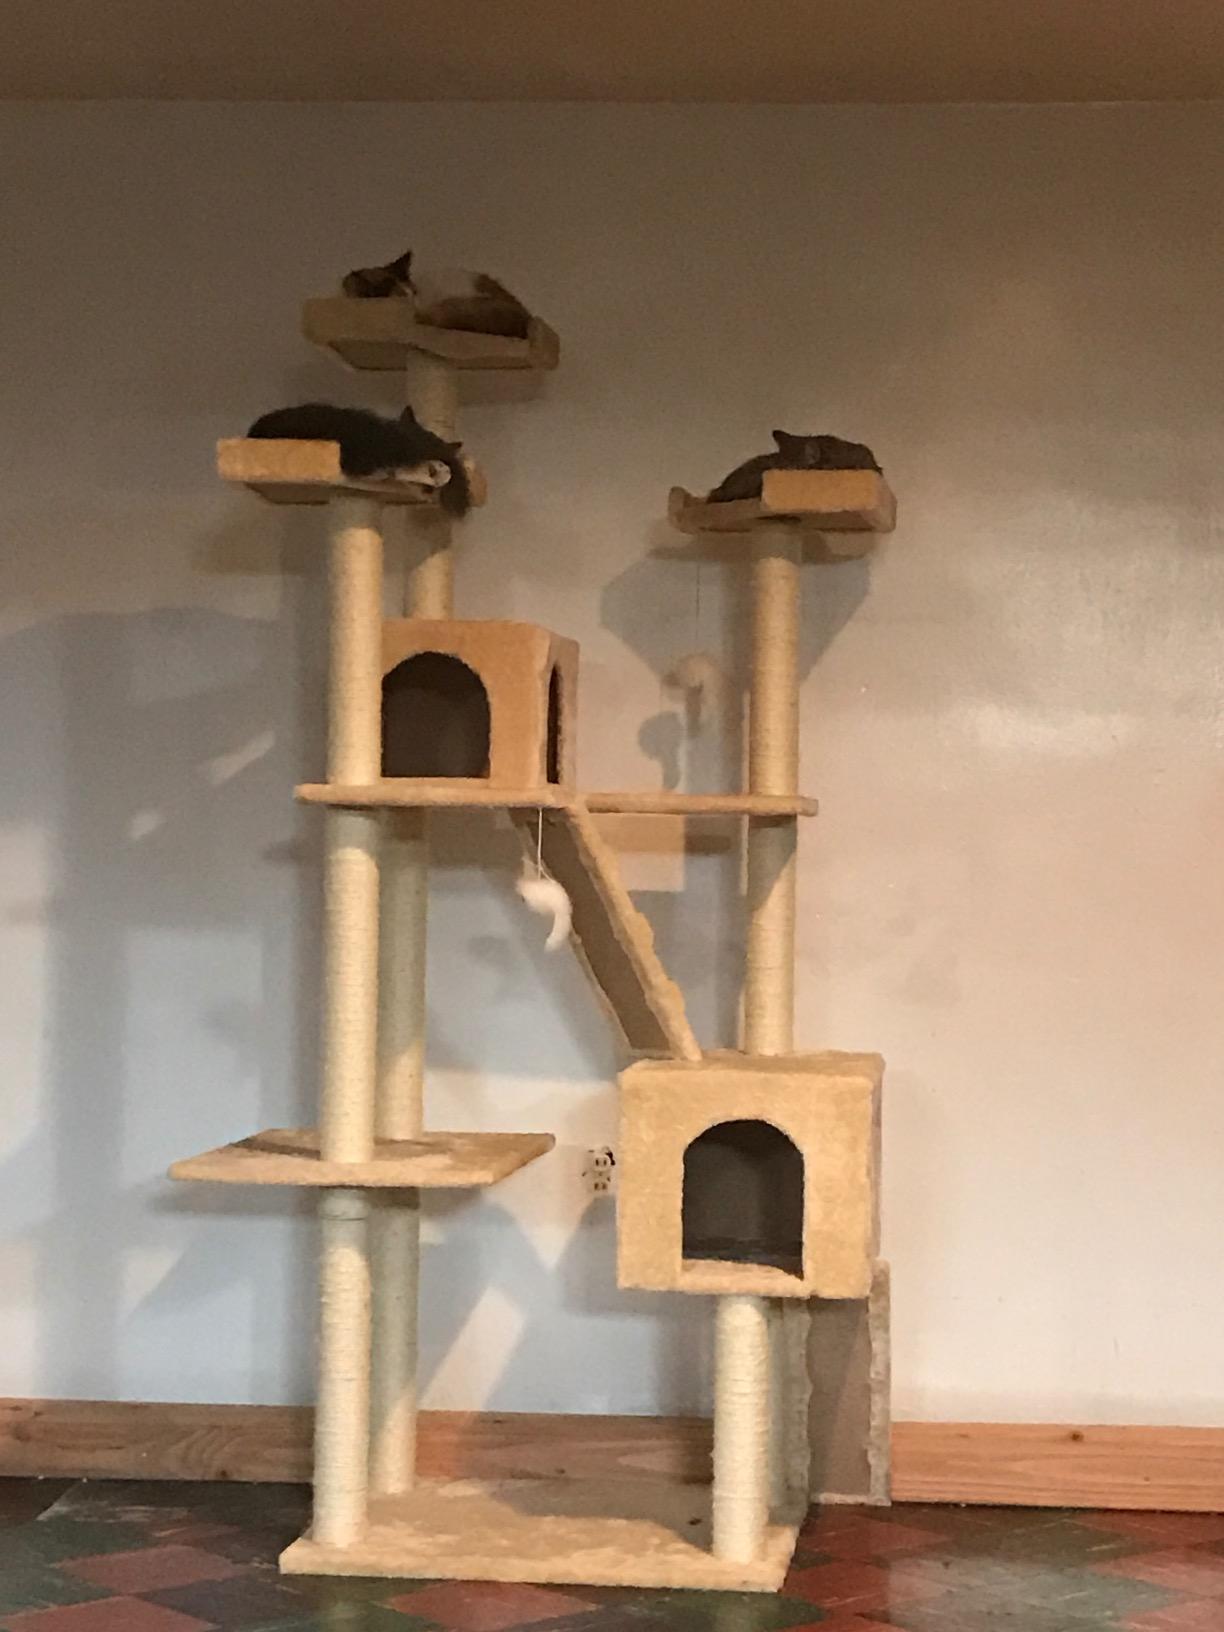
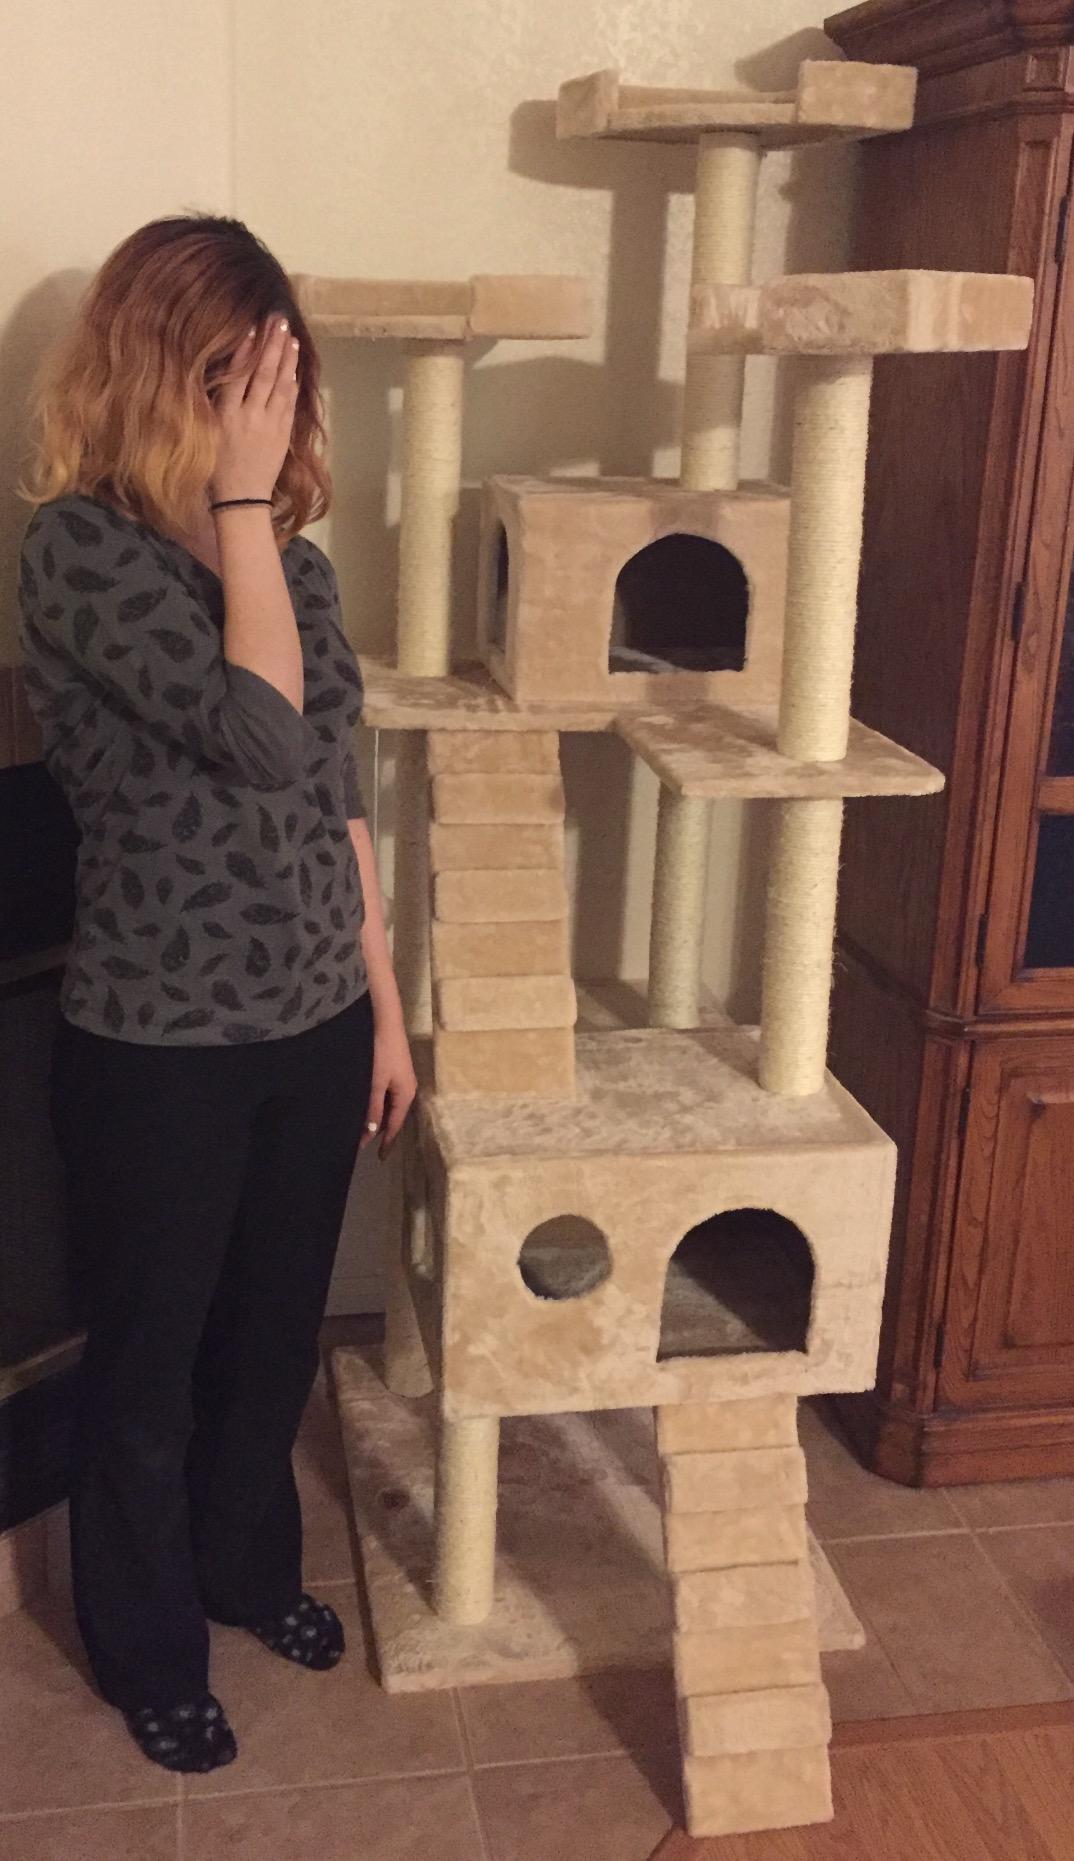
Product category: items_cat tree
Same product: yes